Hannah Devlin

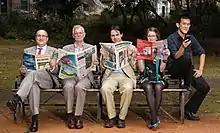
UK Science Journalists: (left to right) Roger Highfield, Nigel Hawkes, Mark Henderson, Hannah Devlin, Ed Yong, in the 2011 Geek Calendar to support Libel Reform

Hannah Devlin is an author in London and science correspondent for "The Guardian".